Norwegian Guide and Scout Association

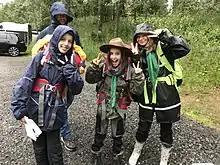
Young Norwegian scouts from the 1. Haugerud platoon on their way to spending a rainy weekend in the forest. Outdoor activity is a central part of scouting in Norway.

Scouting's main purpose is to develop young members into independent, self sufficient and responsible adults. This is achieved using a training program with outdoor recreation and practical activities, teamwork in small groups (patrol system), and by actively using the "learning by doing" method.